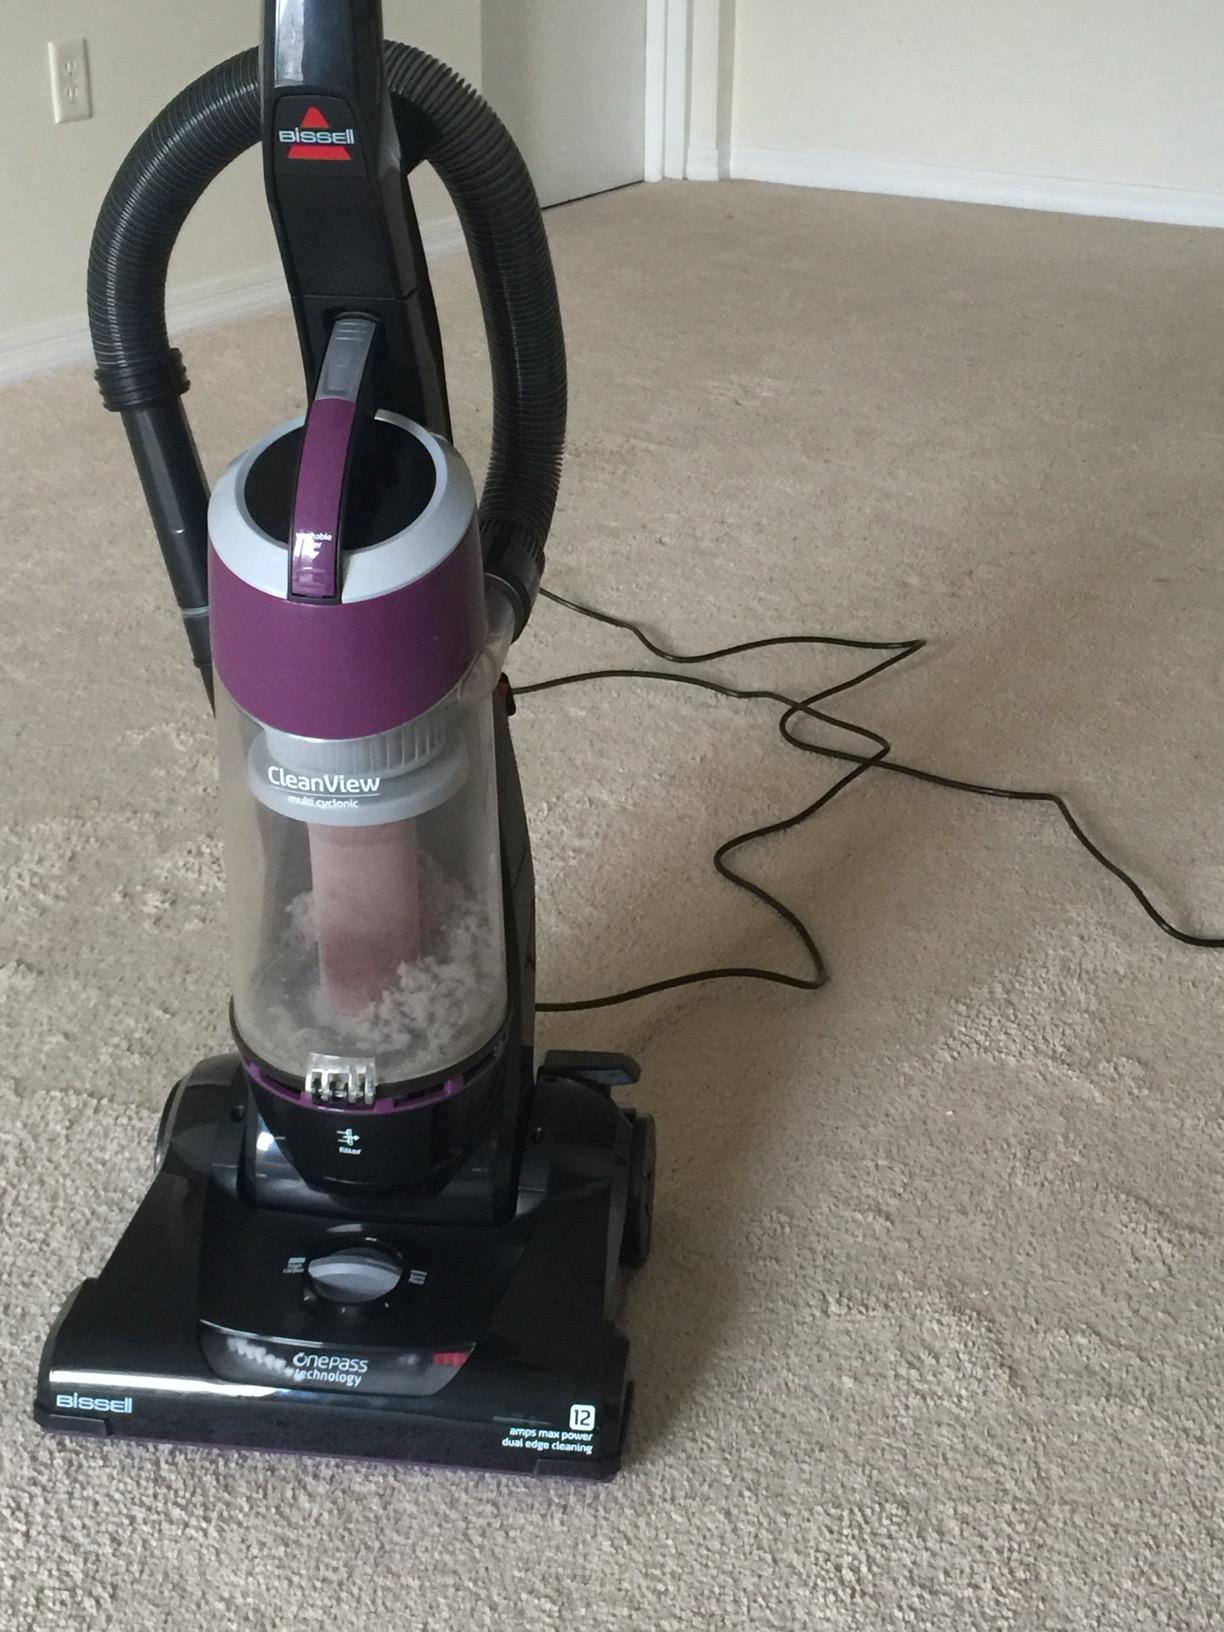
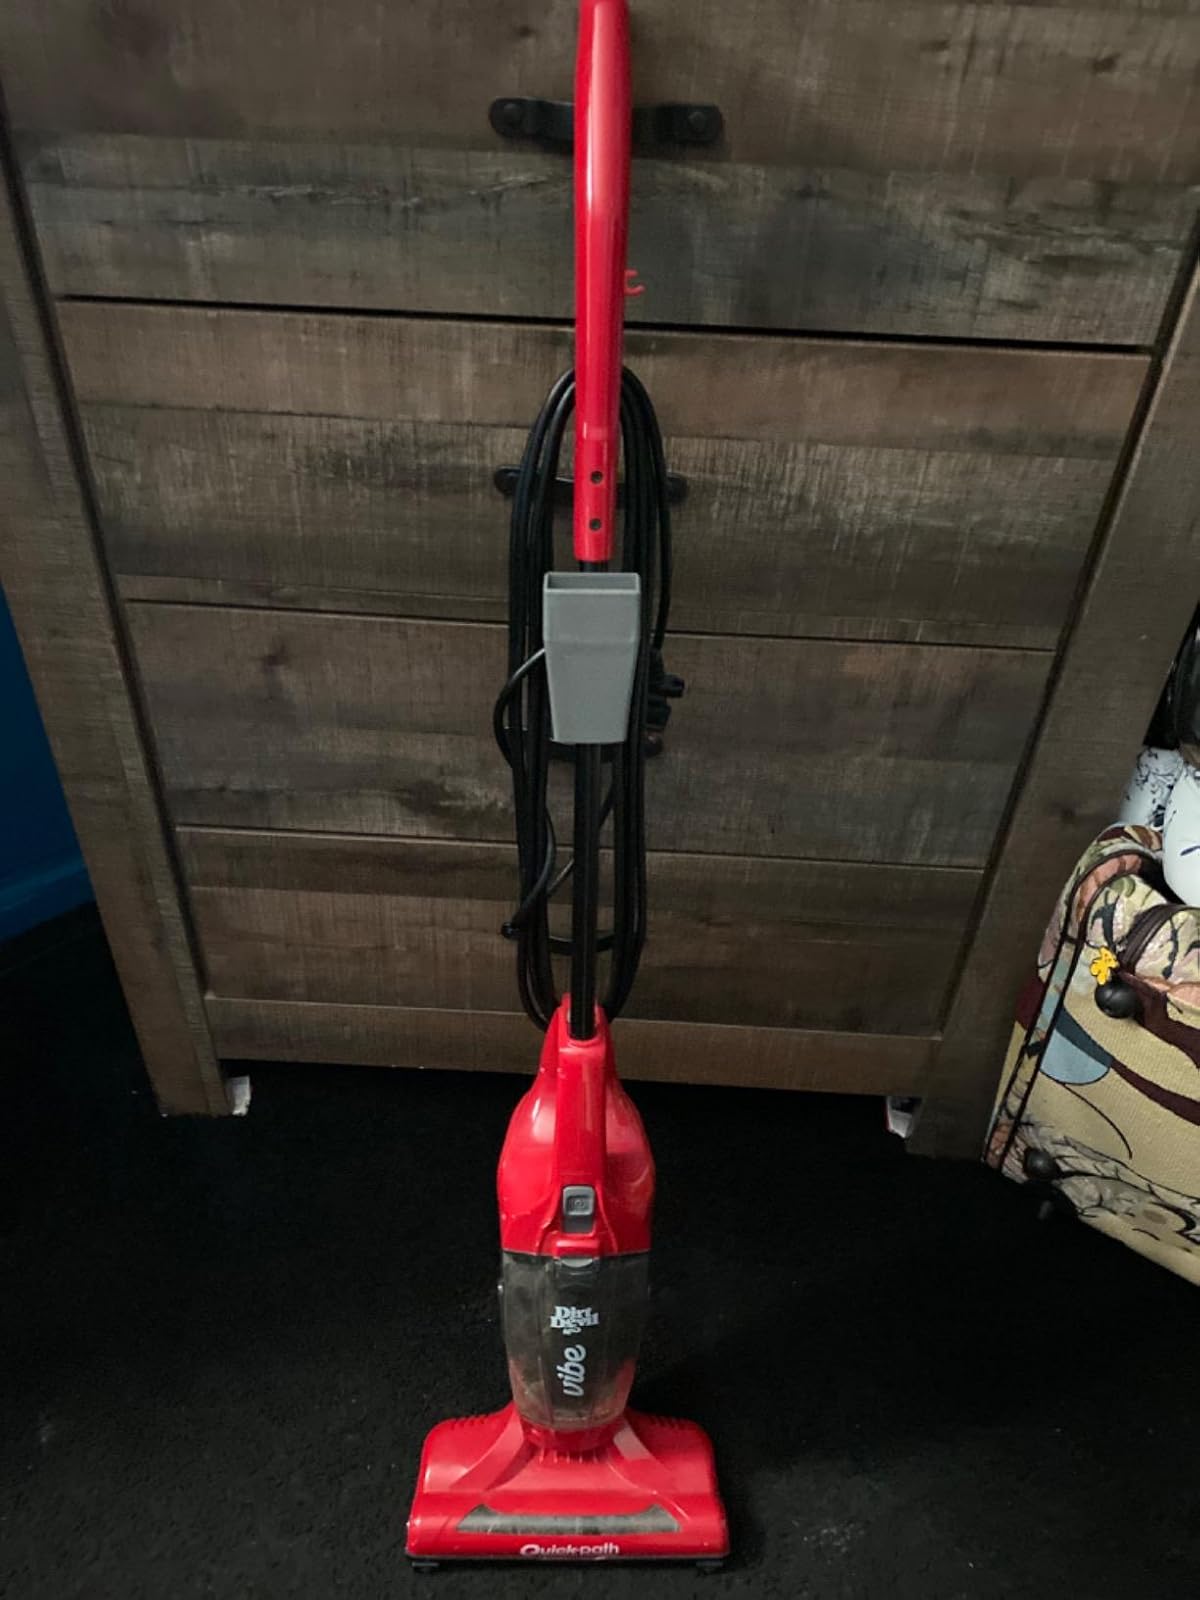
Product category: items_vacuum
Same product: no